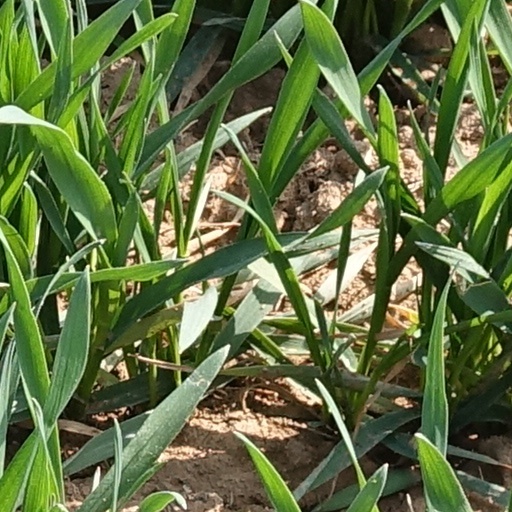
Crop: wheat